Guy Ritchie

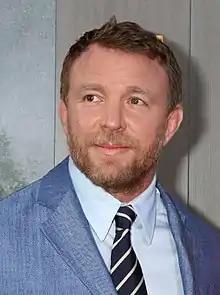
Ritchie in 2017

Guy Stuart Ritchie (born 10 September 1968) is an English film director, producer and screenwriter known primarily for British comedy gangster films and large-scale action-adventure films.